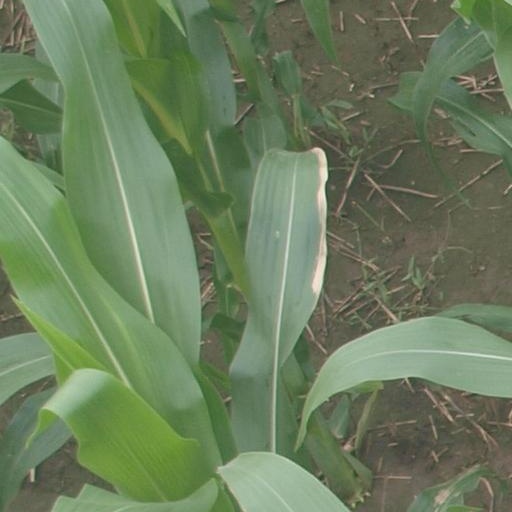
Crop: maize; corn